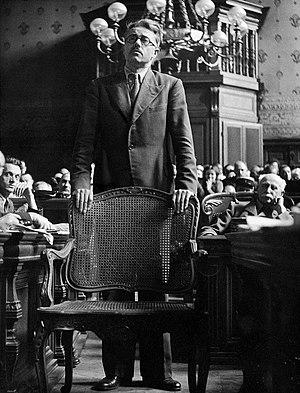
Yves Bouthillier, né le 26 février 1901 à Saint-Martin-de-Ré et mort le 4 janvier 1977 à Paris, est un haut fonctionnaire et homme politique français.